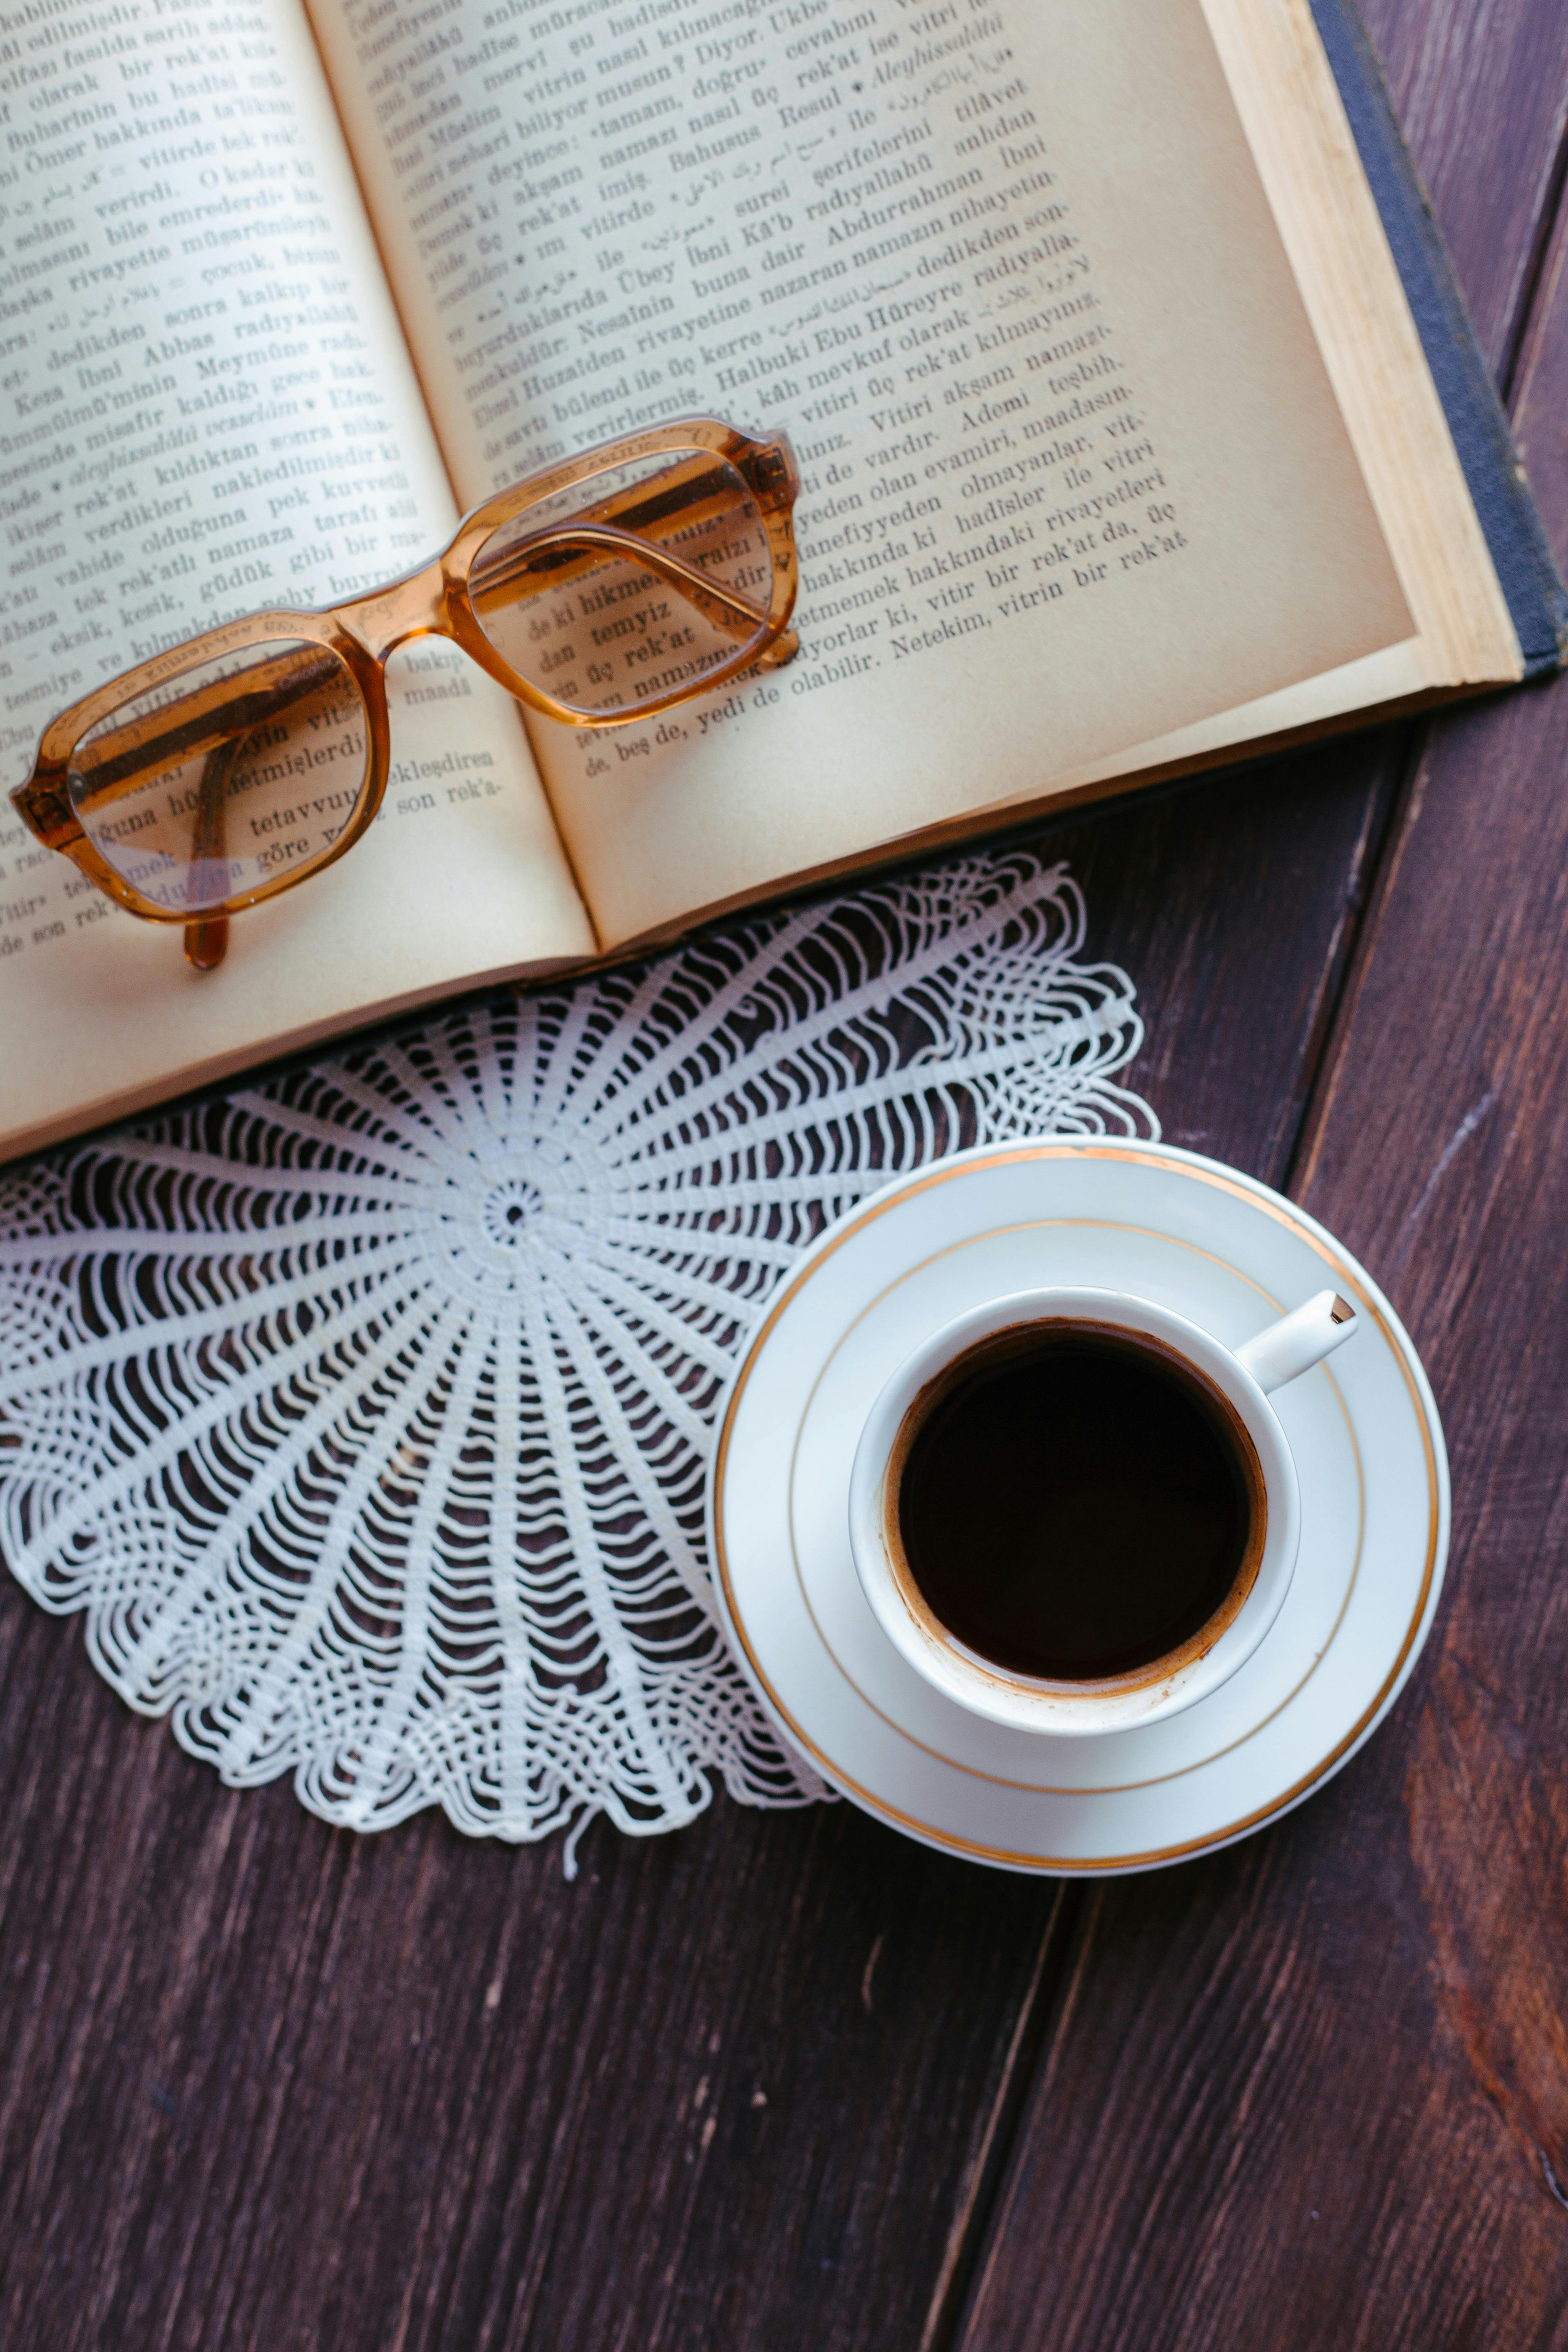
coffee, tableware, table, drinkware, dishware, cup, Kopi tubruk, Kapeng barako, wood, eyewear, coffee cup, kona coffee, kopi luwak, Java coffee, serveware, dandelion coffee, font, Material property, teacup, tablecloth, tea, circle, saucer, jewellery, cuban espresso, drink, pattern, chinese herb tea, ingredient, linens, pu erh tea, rectangle, design, fashion accessory, mug, earthenware, black drink, caff americano, feather, wallet, room, espresso, still life photography, metal, bracelet, necklace, thread, paper, paper product, leather, porcelain, pottery, plate, illustration, bag, flooring, caffeine, earl grey tea